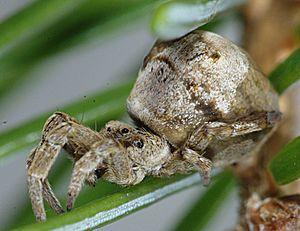
Hyptiotes paradoxus est une espèce d'araignées aranéomorphes de la famille des Uloboridae.